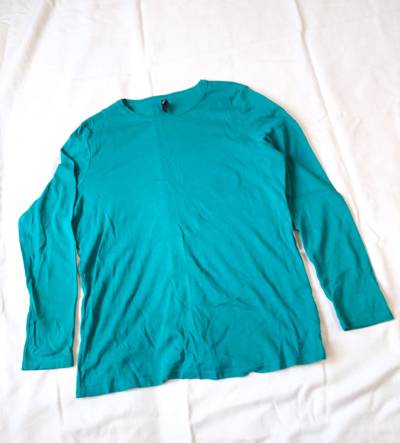
Waste category: clothes